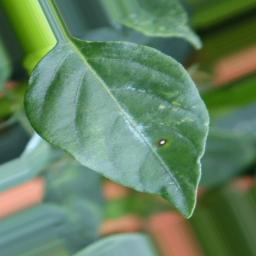
Label: cercospora